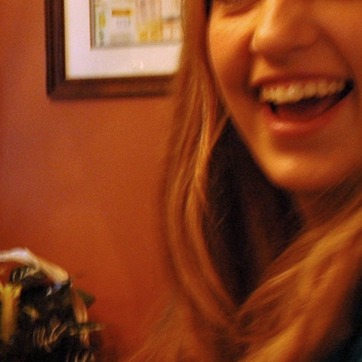
Material: hair